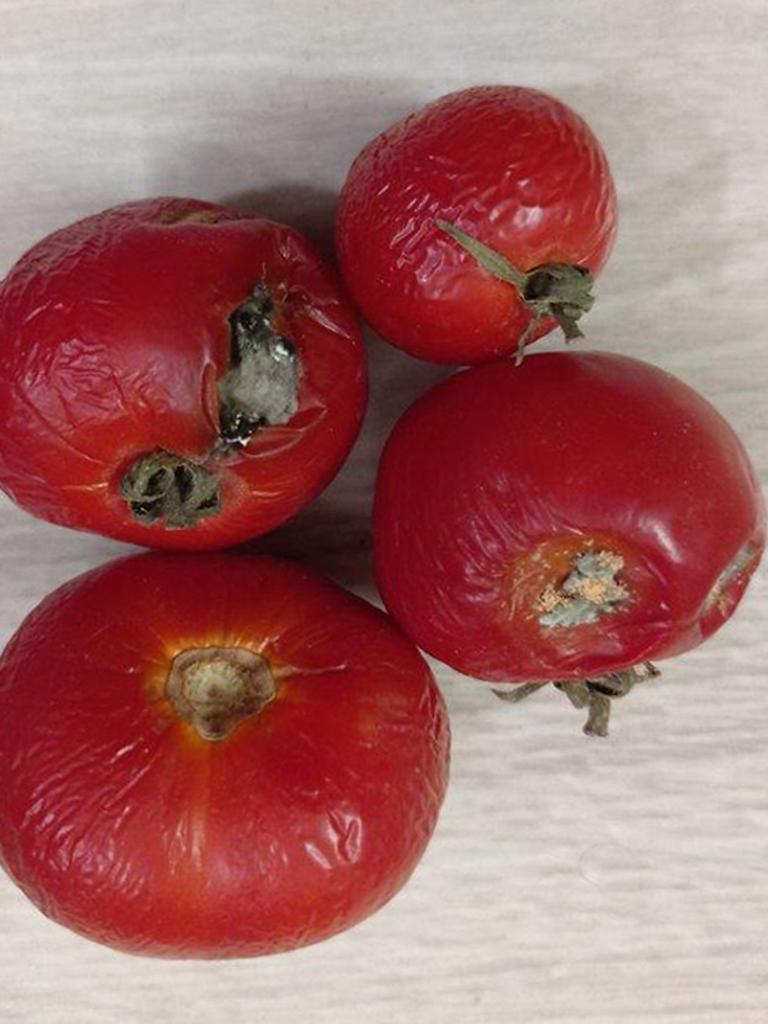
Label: Rotten